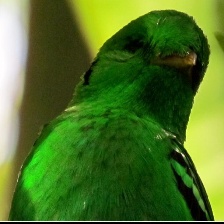
Species: GREEN BROADBILL
Scientific name: CALYPTOMENA VIRIDIS